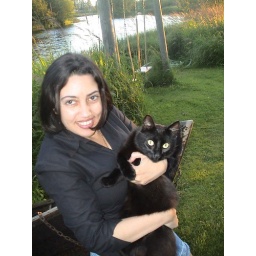
Crystal hanging around with the cute cat called Paavo